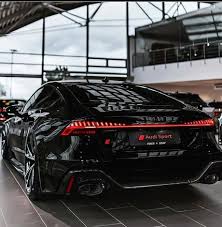
Label: noambulance